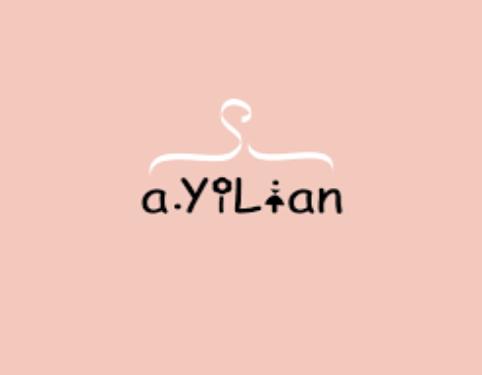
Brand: Ayilian
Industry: Clothes